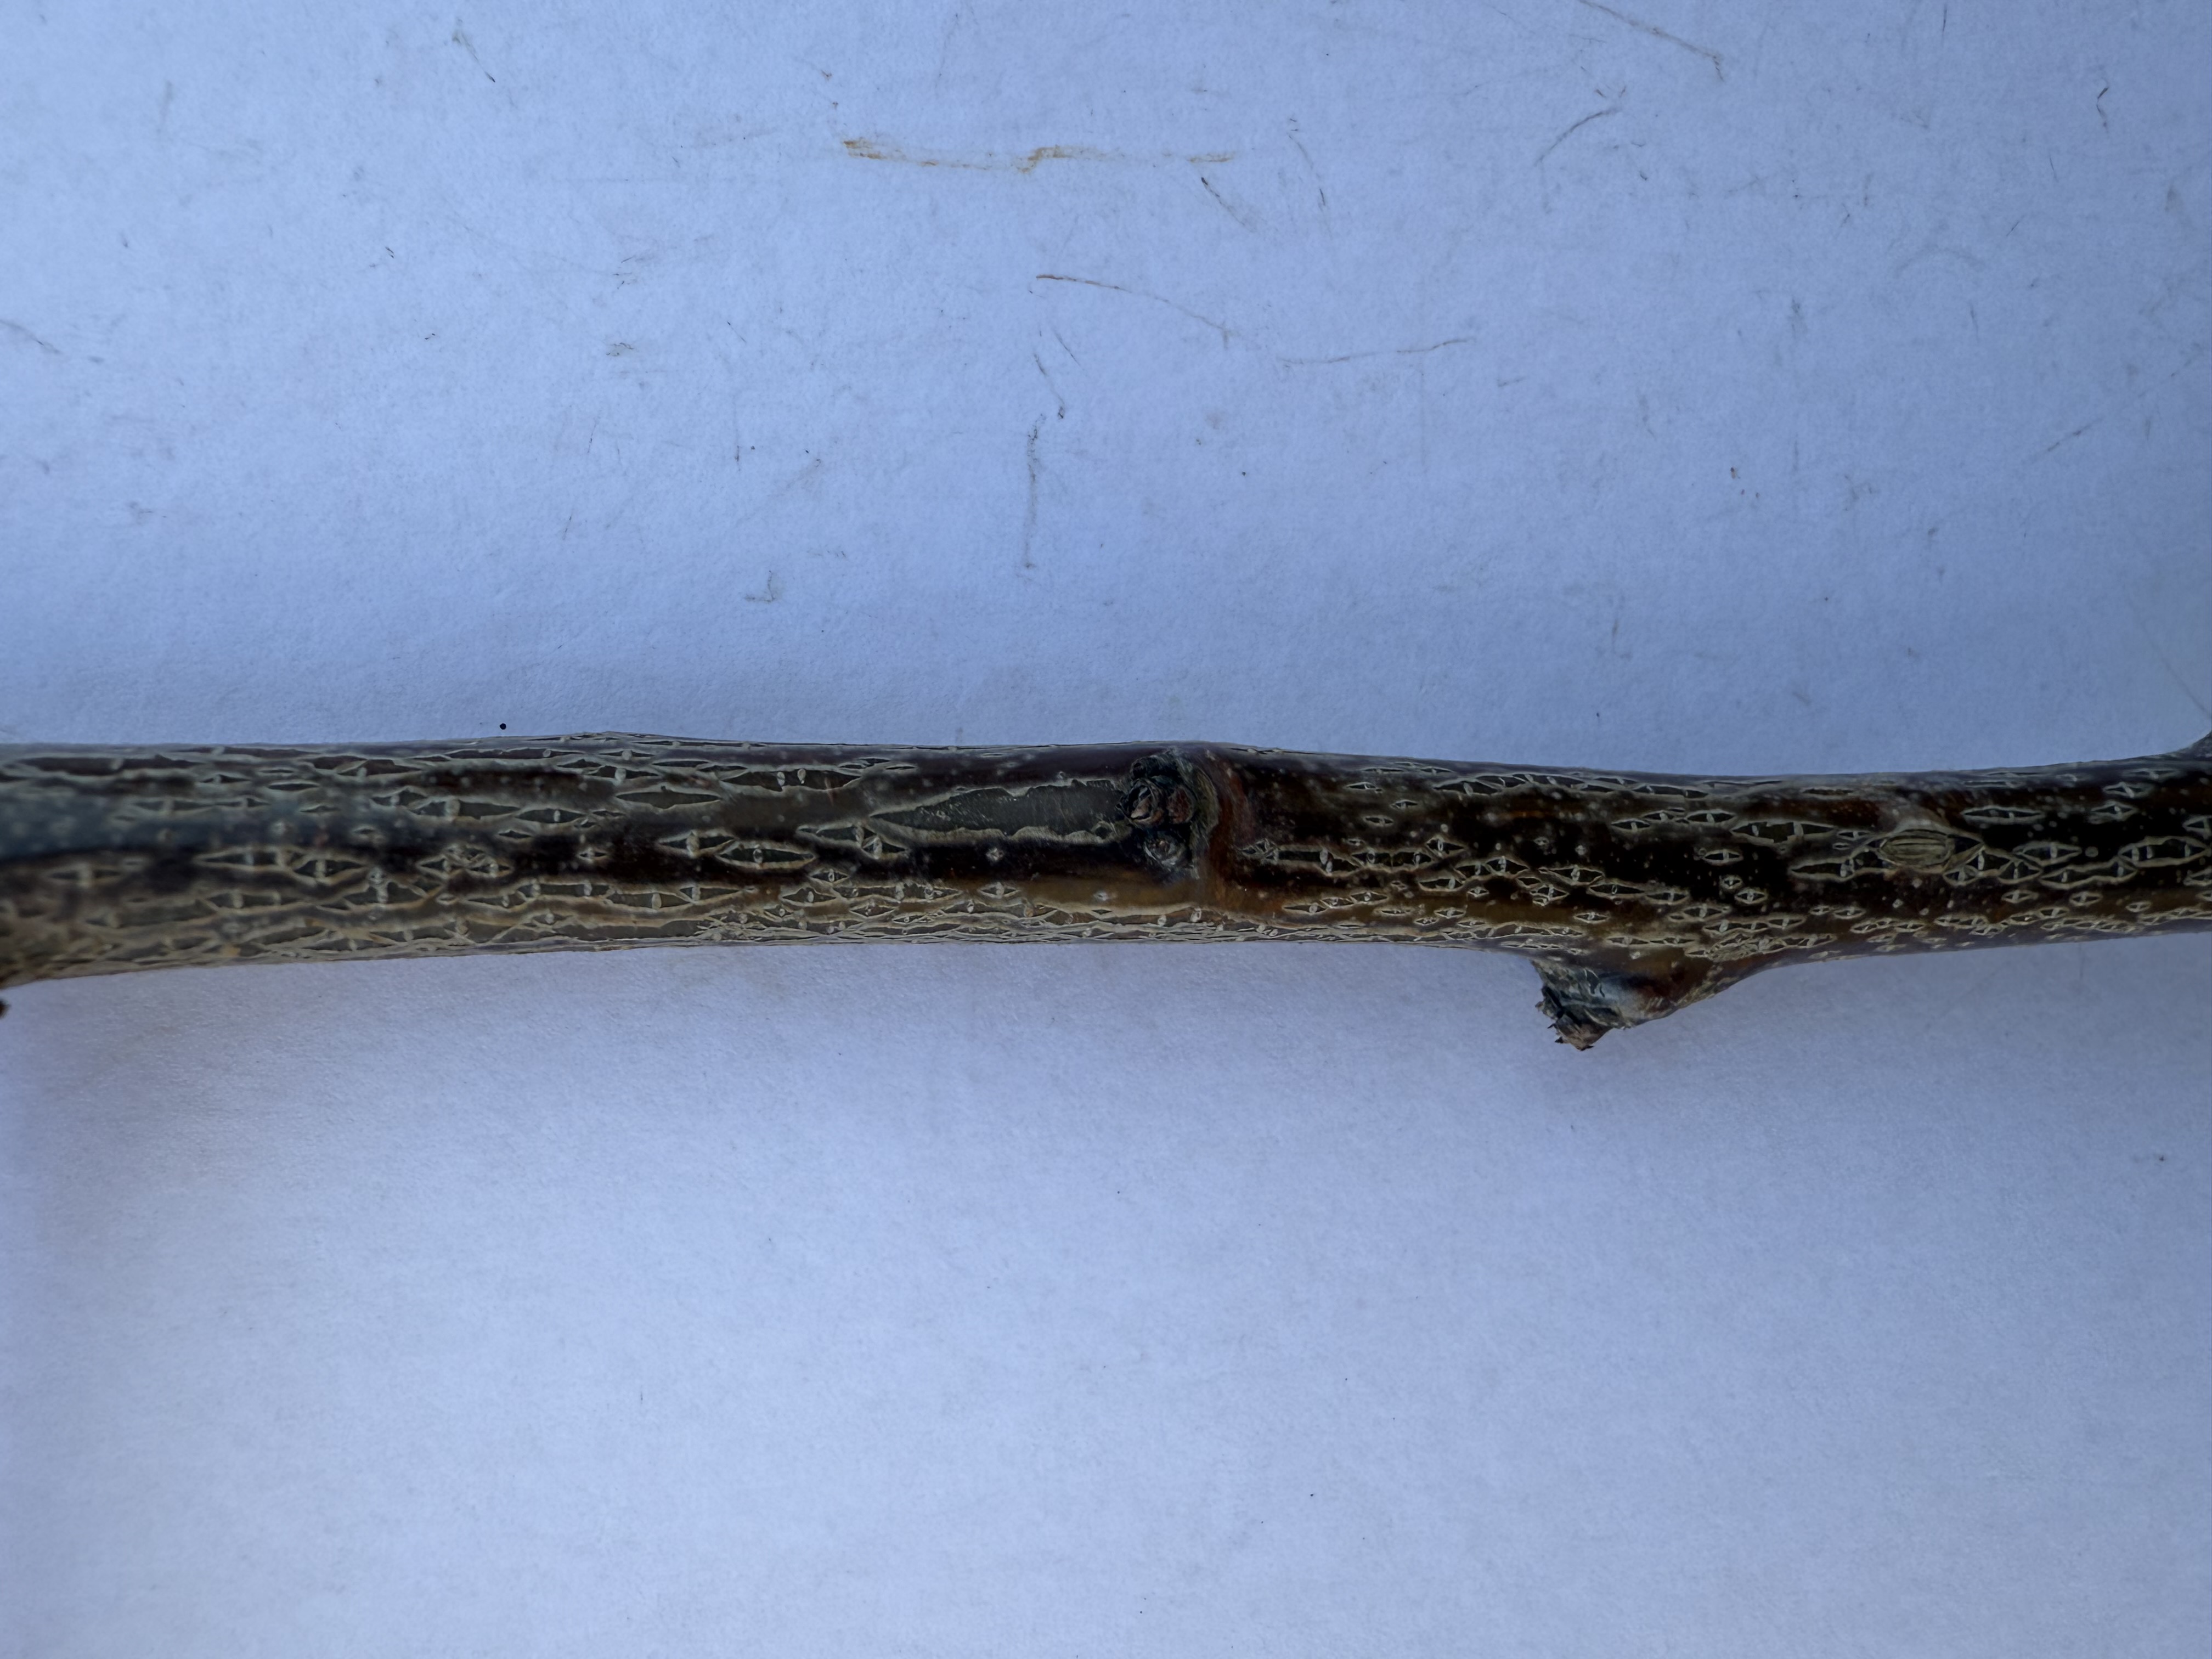
Variety: Sekerpare Apricot